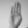
ASL letter: B